Seamer, Scarborough

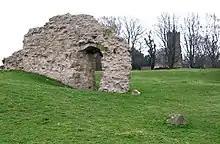
The ruins of Seamer Manor House

The first inhabitants of the parish were people of the Mesolithic Age about ten thousand years ago whose settlement at Star Carr, located in the parish, was discovered in 1947. In August 2010, a team announced that they had discovered there the oldest known house in Britain, dated to 10,500 years before the present. The Star Carr house was comparable to an Iron Age roundhouse, about wide and made of wood. It is believed to have been used for between 200 and 500 years after its construction.